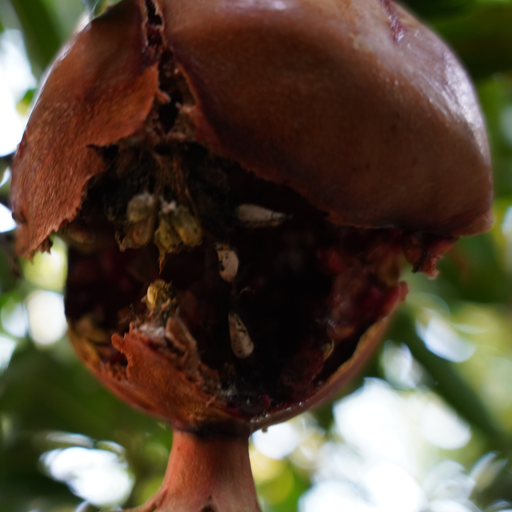
Label: Ectomyelois ceratoniae